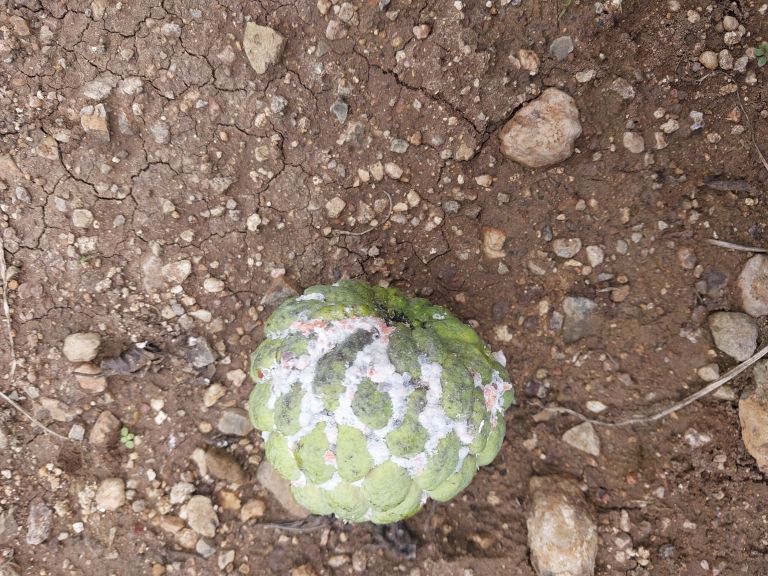
Disease label: Mealy Bug